Hillsboro Fire Department

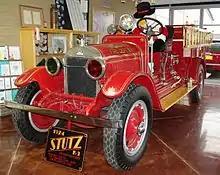
1924 Stutz fire truck at Main Station

The city purchased its first self-propelled truck in 1924 for $8,000, which is on display at the Main Station. In 1928, the department received its first chief, Walter Tews, and first paid firefighter. The Ray-Maling Cannery burned in May 1929, that required assistance from neighboring fire departments, which was followed by fire at the Commercial Building at Second and Main in January 1933 that did $75,000 in damage.